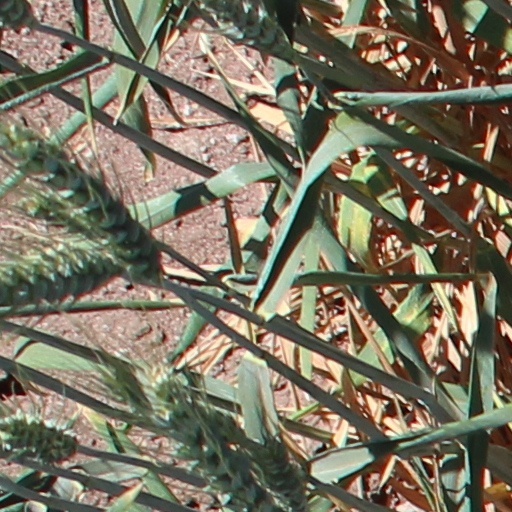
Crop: wheat